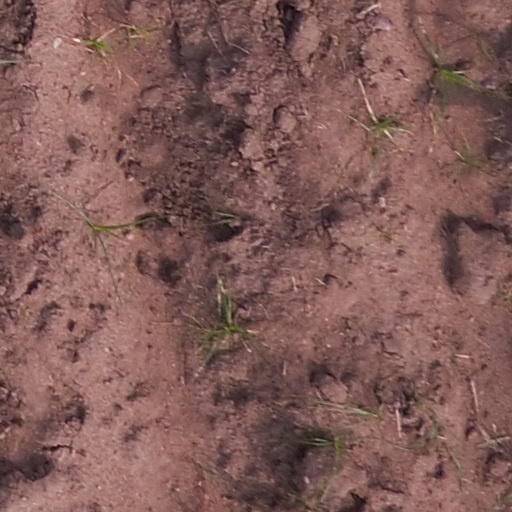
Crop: maize; corn